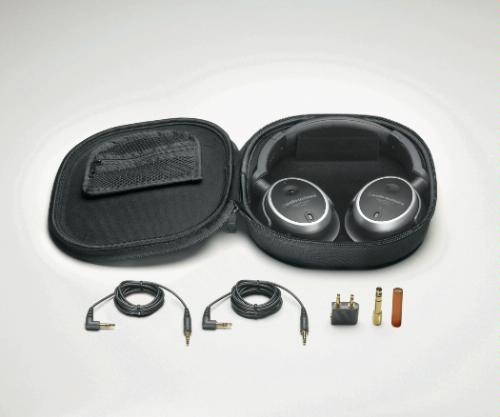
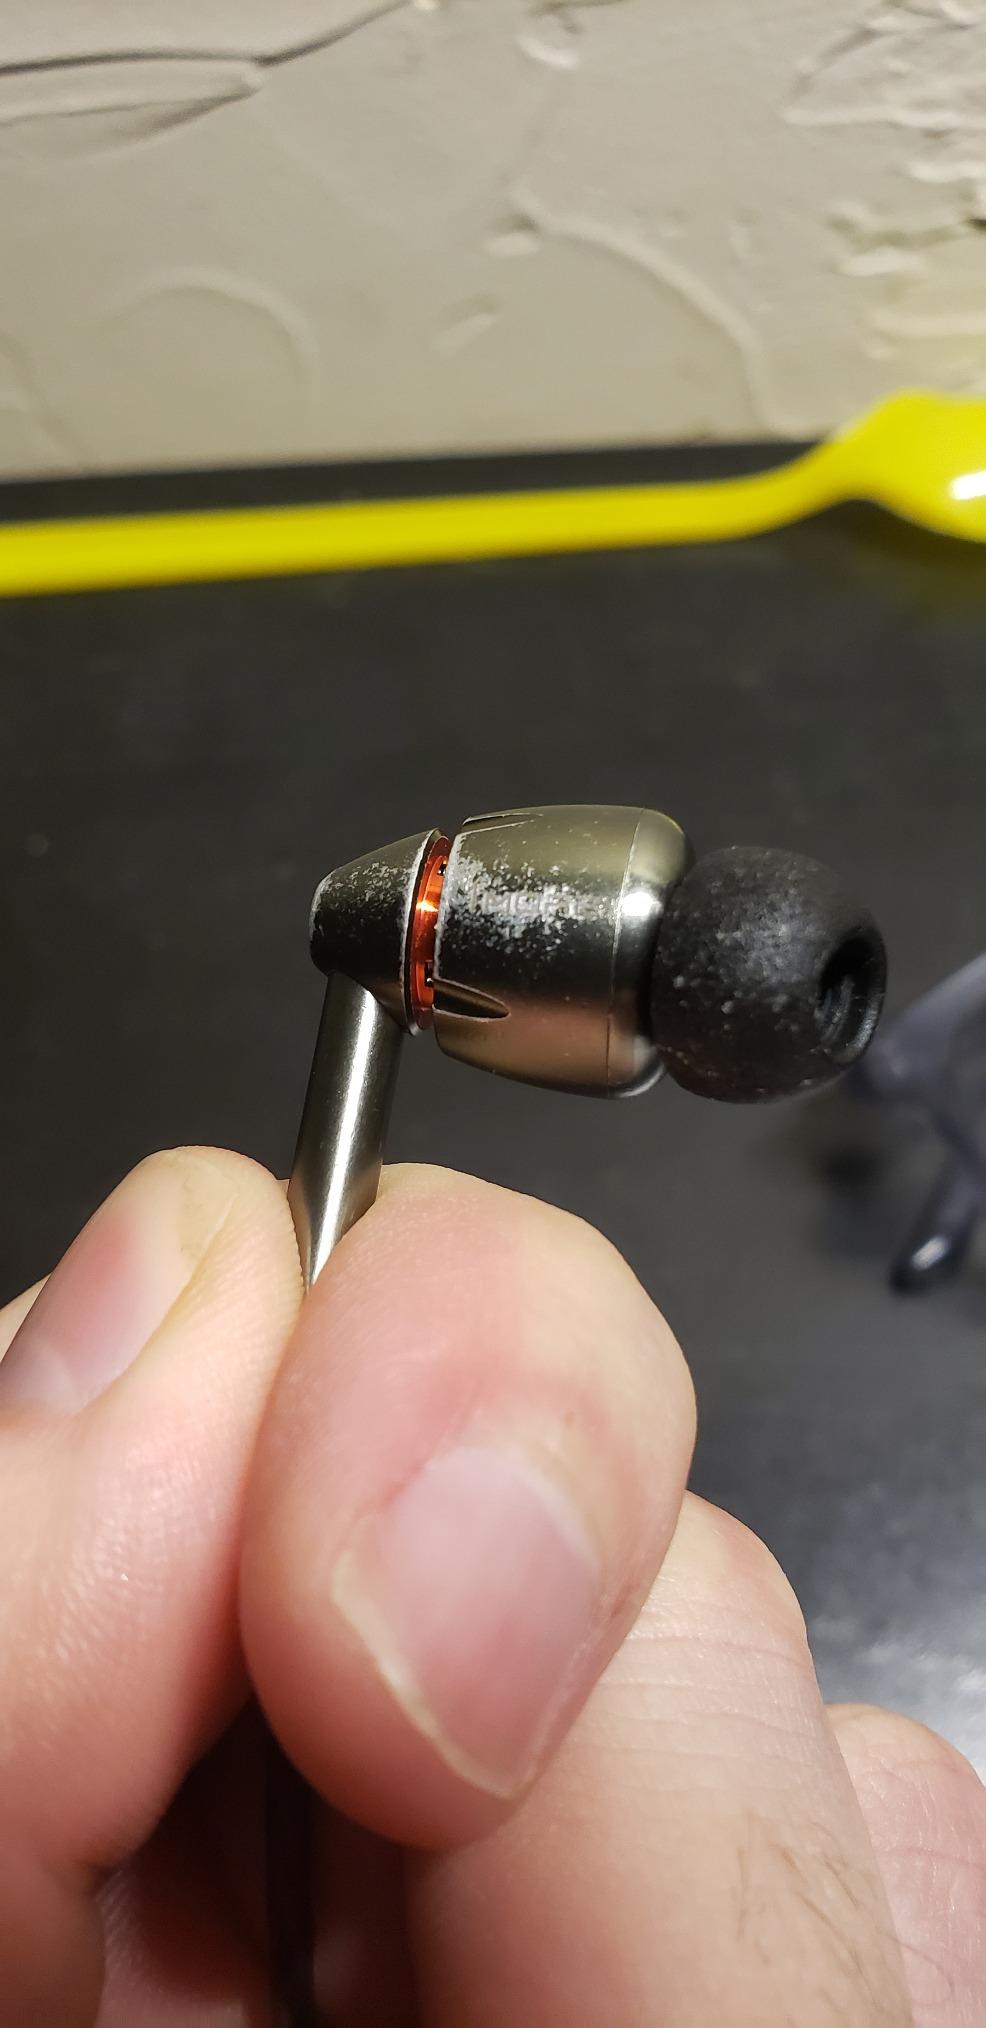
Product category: headphones
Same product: no